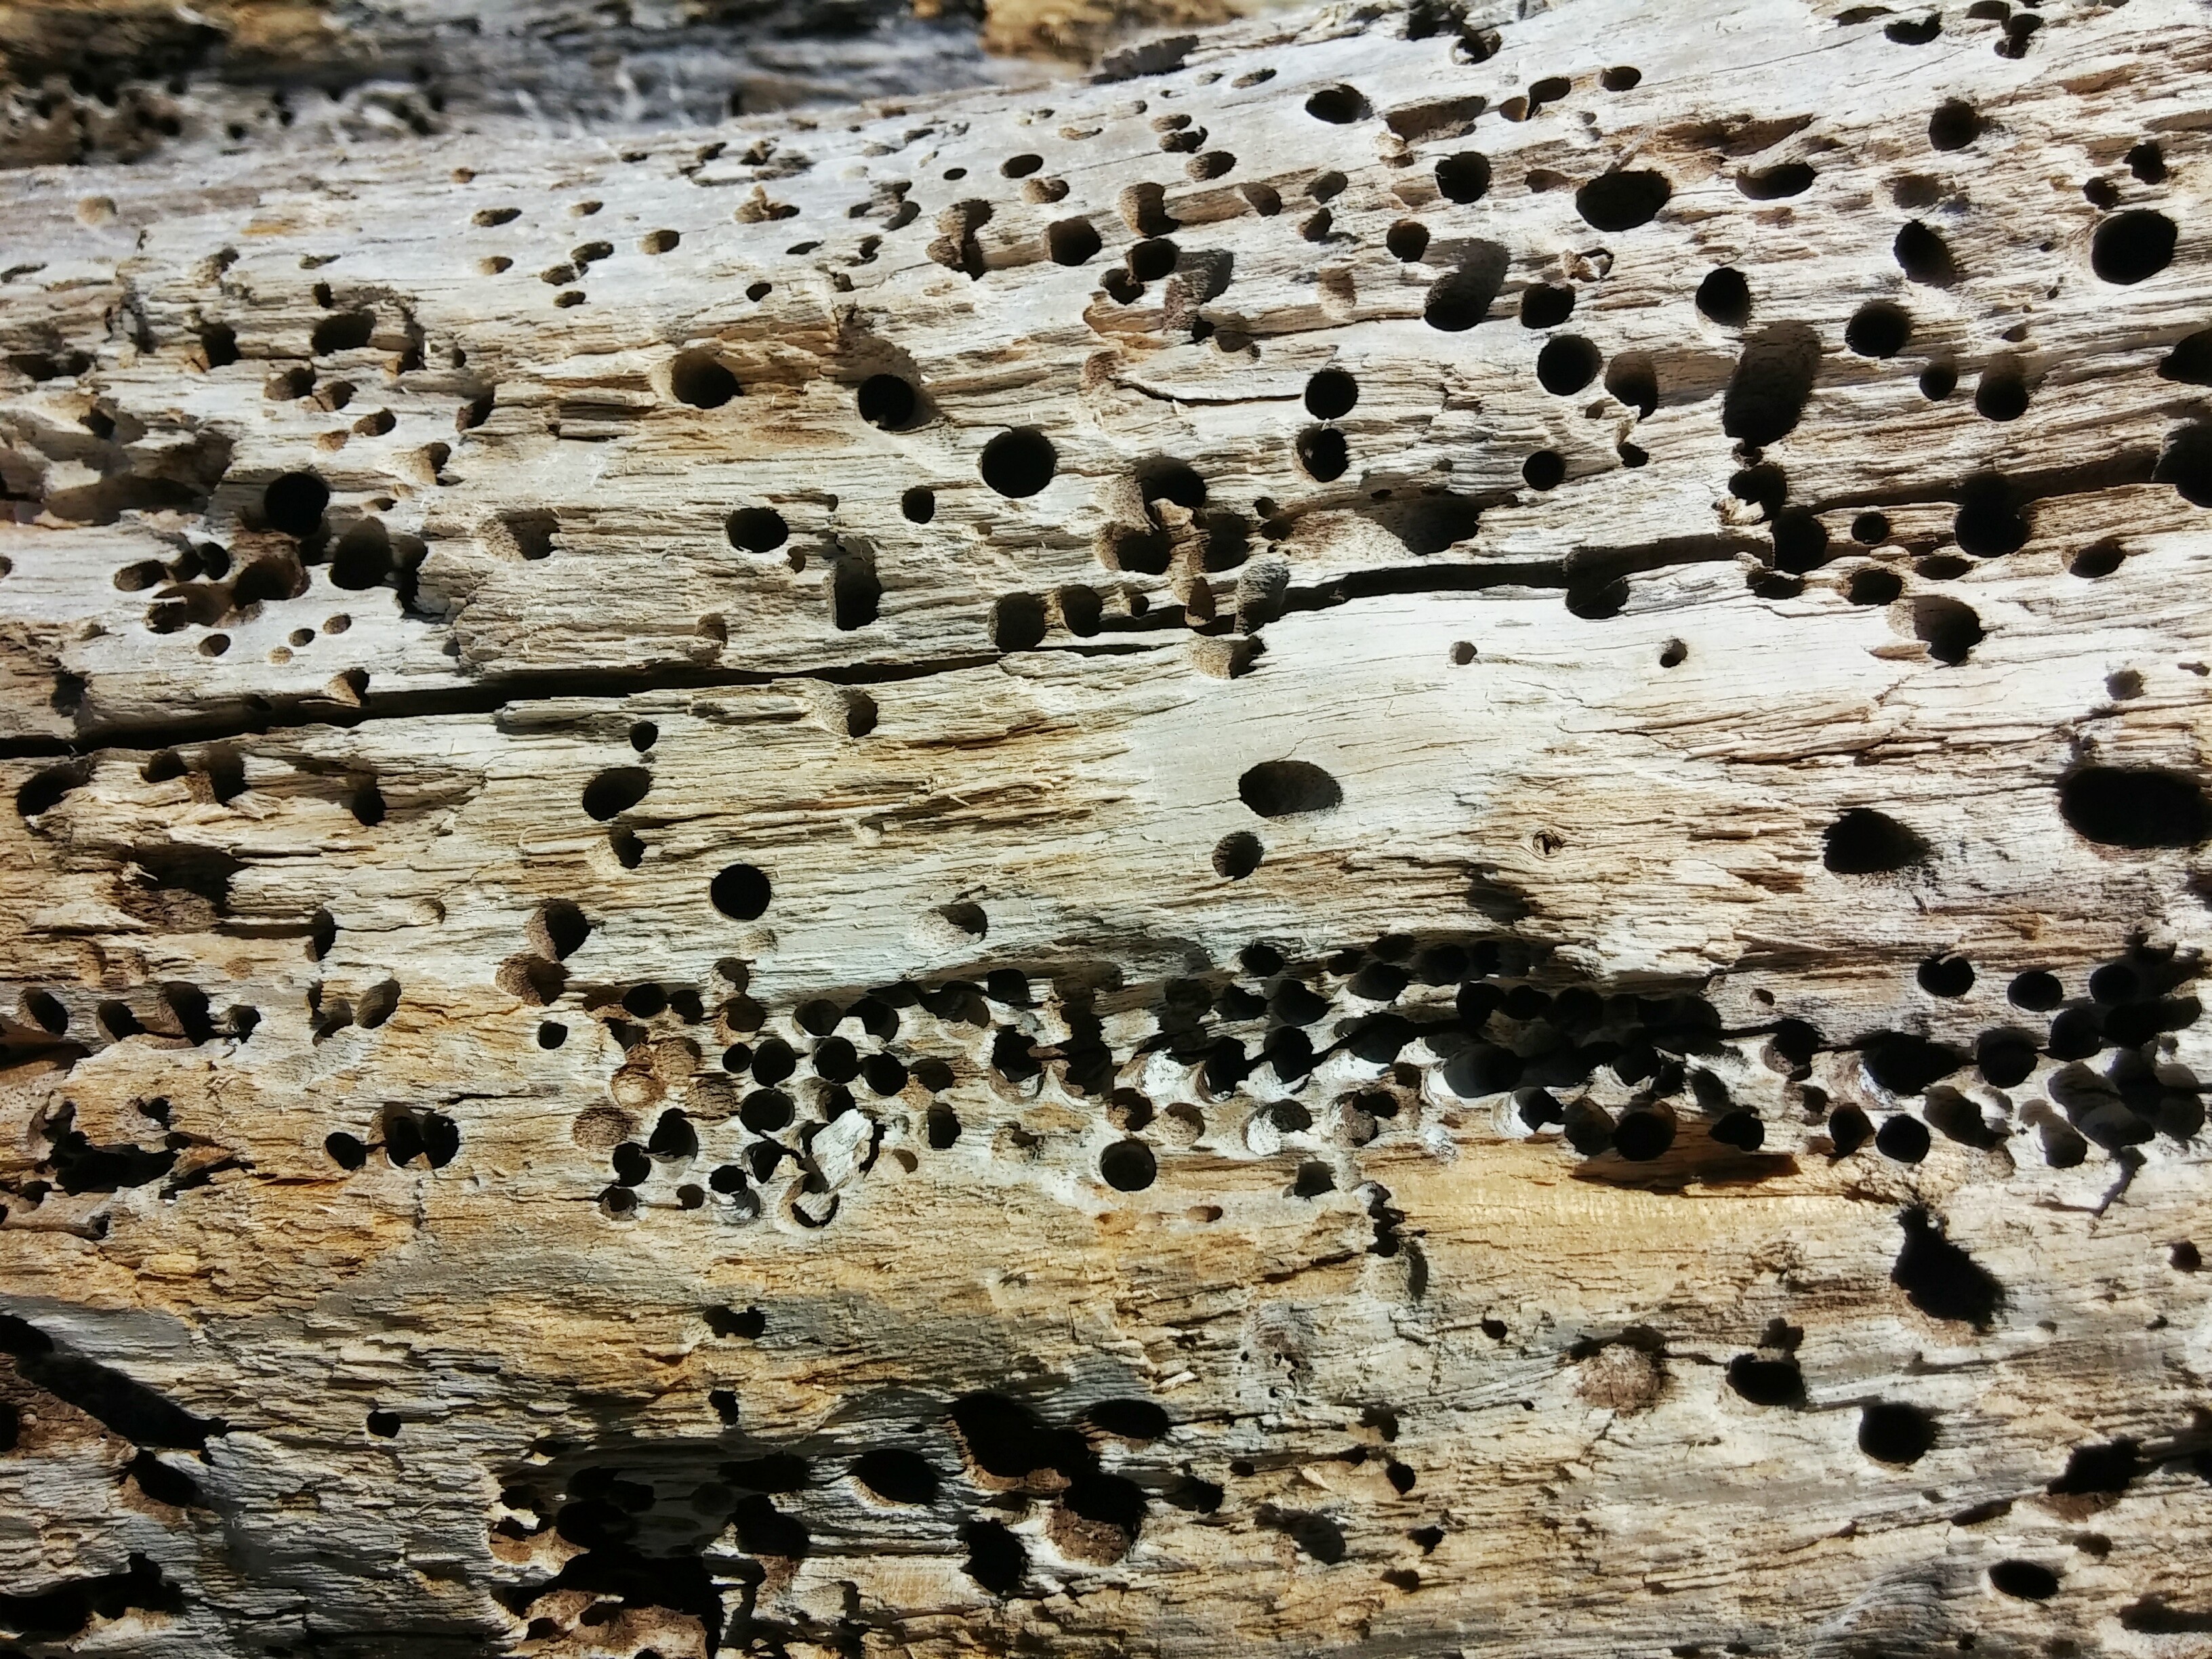
beach, driftwood, rock, wood, texture, trunk, wall, soil, stone wall, material, weathered, geology, ruins, ancient history